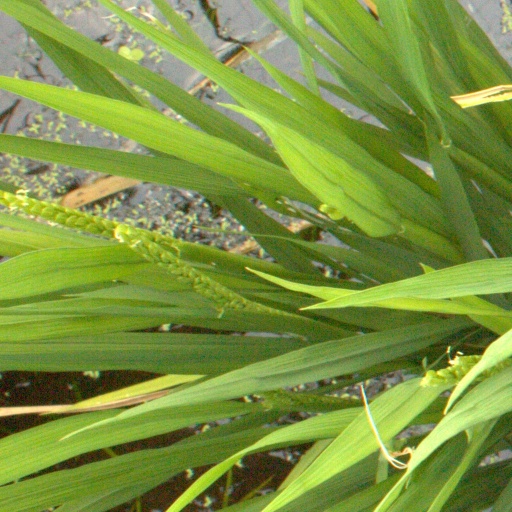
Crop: rice